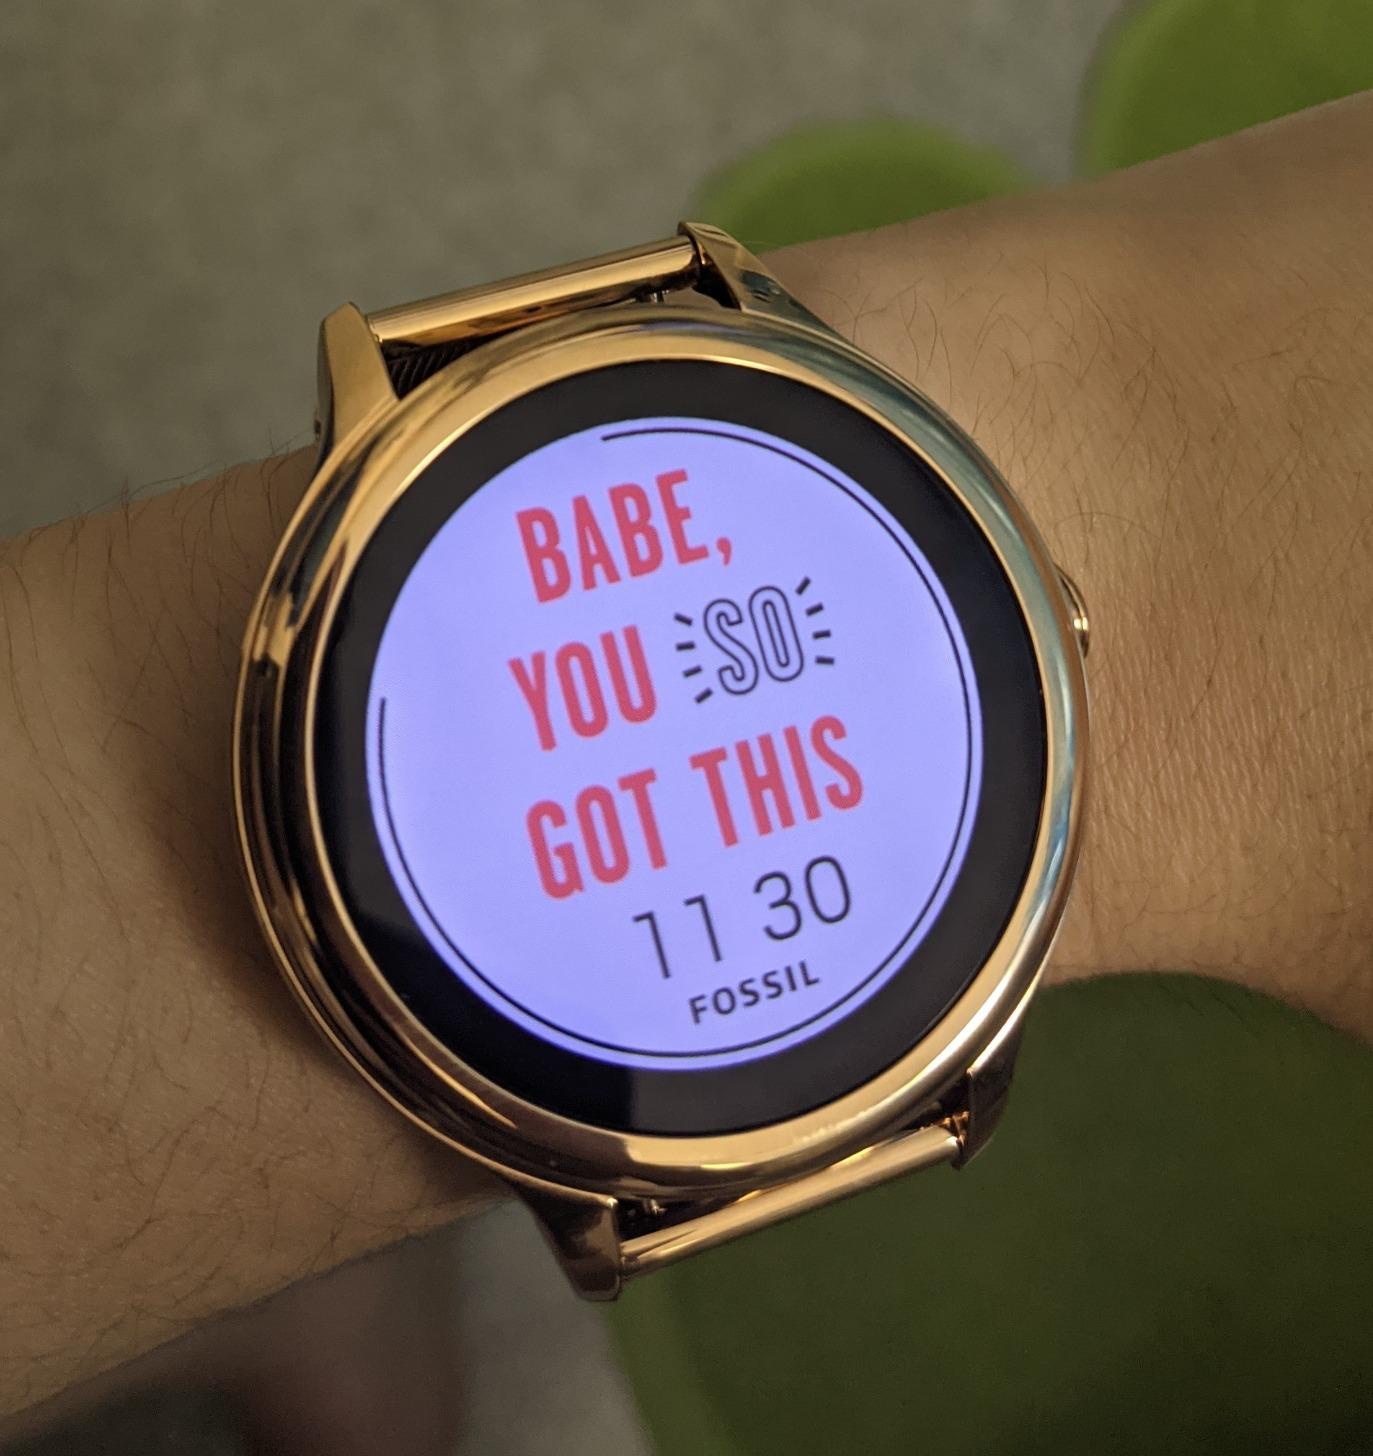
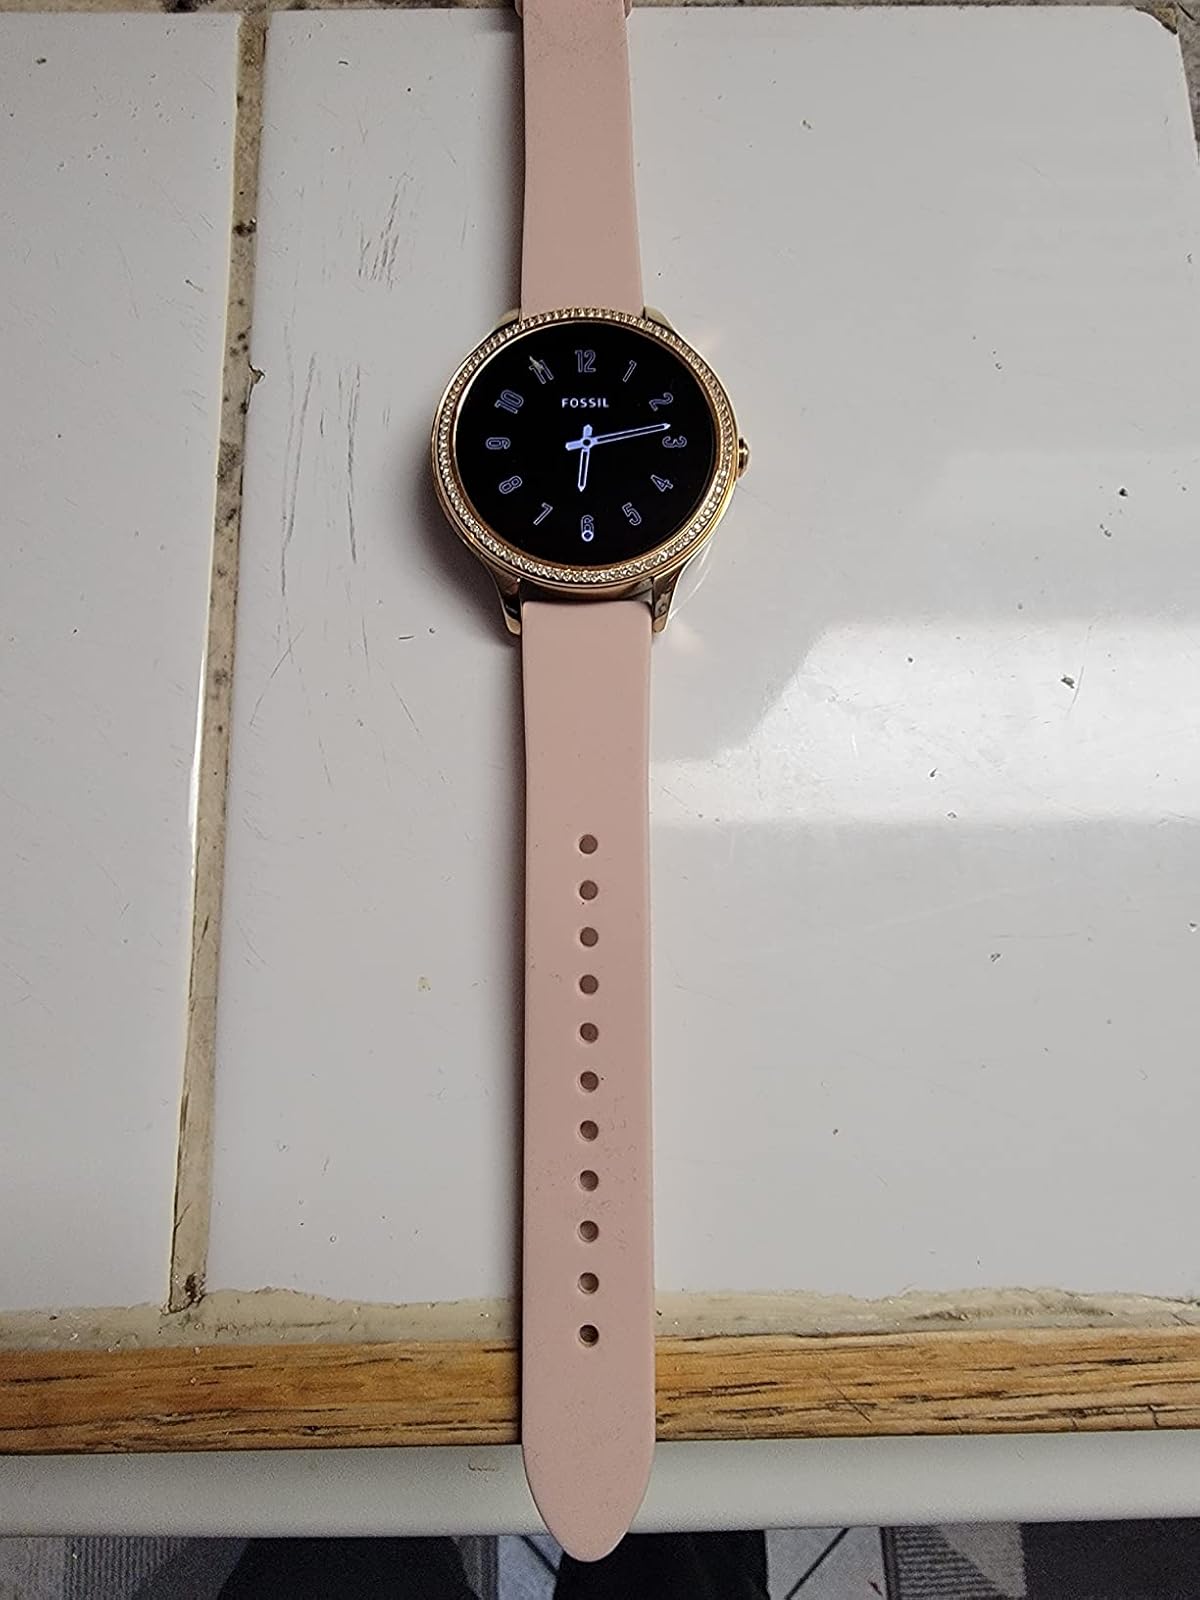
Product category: smartwatch
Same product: no